2011–2013 Maldives political crisis

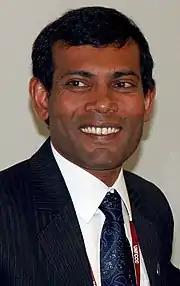
Mohamed Nasheed, the first democratically elected president of the Maldives, whom the protesters were demonstrating against.

Following nearly 30 years of rule by then-President Maumoon Gayoom, marked by allegations of autocratic rule, human rights abuses and corruption, violent protests in 2004 and 2005 led to a series of major reforms to the Maldives. The protests were organized by president Mohamed Nasheed and his party. Internal and international pressure forced then-President Gayoom to legalize political parties and improve the democratic process. Multi-party, multi-candidate elections were held on 9 October 2008, with 5 candidates running against Gayoom. A 28 October runoff election between Gayoom and Nasheed resulted in a 54-percent majority for Nasheed and his vice-president candidate Mohamed Waheed. A former journalist and political prisoner, Nasheed was a staunch critic of the Gayoom regime. In a speech prior to handing over power to his successor on 11 November 2008, Gayoom said: "I deeply regret any actions on my part ... (that) led to unfair treatment, difficulty or injustice for any Maldivian." At the time, Nasheed was detained and imprisoned several times since the age of 20, for heavy criticisms against Gayoom's administration and its officials in relation with election fraud and high-profile corruption. Nasheed was tortured and treated inhumanely in detention. Gayoom was the longest serving leader of any Asian country, serving for 30 years.